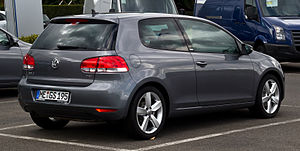
Volkswagen Golf VI / Specialmodeller
Volkswagen Golf VI var den sjette modelgeneration af den lille mellemklassebil Volkswagen Golf, som kom på markedet i oktober 2008.